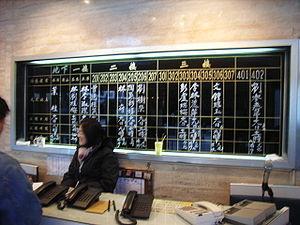
Hong Kong est l'une des régions les plus densément peuplées dans le monde avec environ 6 300 personnes par kilomètre carré. Le terme densément peuplé, ville verte est fréquemment utilisé pour décrire la majorité des personnes vivant dans un appartement dans un gratte-ciel et la plupart les terrains réservés pour les espaces ouverts, les parcs et les bois.